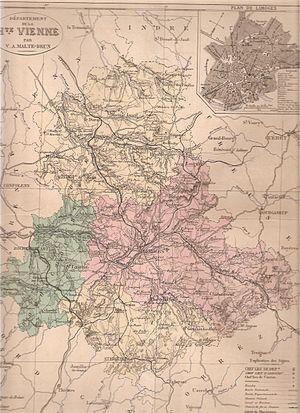
Carte de la Haute-Vienne, réalisée en 1853 par V.A. Malte-Brun (1816-1889)
La Haute-Vienne est un département français, situé dans la région Nouvelle-Aquitaine. Il tire son nom de la rivière Vienne, qui le traverse d'est en ouest. Sa préfecture et principale ville est Limoges. L'Insee et la Poste lui attribuent le code 87.
L’histoire du département de la Haute-Vienne commence le 4 mars 1790, lorsqu’il est créé en application de la loi du 22 décembre 1789.